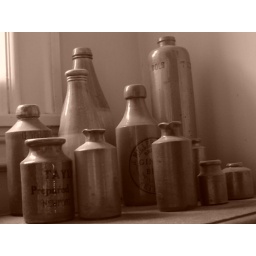
bottles on a shelf, in this old house in Pennsylvania we stayed in